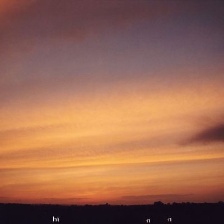
Cloud type: Cirrostratus